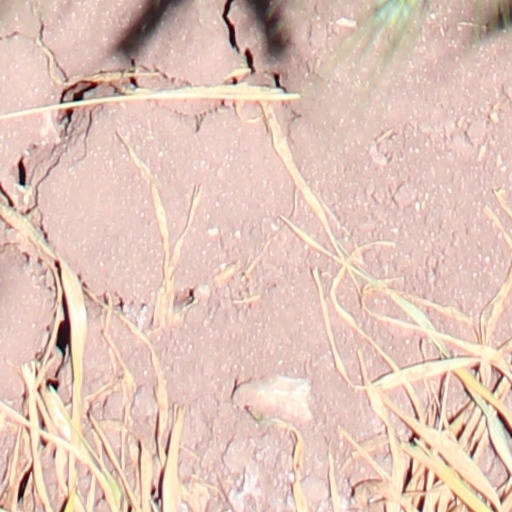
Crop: wheat